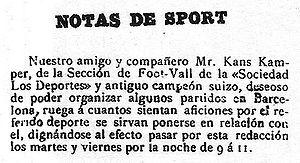
La section football du FC Barcelone est un club de football espagnol fondé en 1899, basé à Barcelone et qui évolue dans le championnat d'Espagne de football.
Walter Wild est un joueur de football suisse, membre fondateur et premier président du FC Barcelone du 29 novembre 1899 au 25 avril 1901.
L'histoire du FC Barcelone, communément appelé le Barça, débute à la fin du XIXᵉ siècle, lorsqu'un groupe d'étrangers établis à Barcelone, mené par le Suisse Hans Gamper, ancien joueur du FC Bâle, et composé en majorité d'Anglais, de Suisses et d'Allemands, cherche à s'inscrire dans les clubs sportifs de la ville pour jouer au football, un sport encore peu pratiqué. Ils décident finalement le 29 novembre 1899 de fonder leur propre club : le FC Barcelone.
Hans-Max Gamper, connu en Espagne sous le nom de Joan Gamper, né le 22 novembre 1877 à Winterthour et mort le 30 juillet 1930 à Barcelone, est un joueur suisse de football, fondateur et huitième président du FC Barcelone. Il a également cofondé le FC Zurich en 1896 et le Real Club de Tenis Barcelona.